Shadrake v Attorney-General

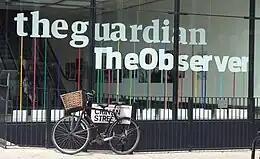
The London headquarters of "The Guardian" newspaper at Kings Place. The Court of Appeal held that remarks made to the newspaper by Shadrake following his conviction in the High Court showed he had no remorse about the contemptuous statements in his book.

The Court then proceeded to make several clarifications regarding the test. First, in determining whether there was a real risk, the court has to make an objective decision based on the effect of the impugned statement on an ordinary reasonable person. The Court of Appeal disagreed with the High Court by holding that the concept of "the public" does not differ according to different factual matrices. However, the court should not substitute its own subjective view for that of the public. The factual matrices of each case are relevant as the backdrop against which to ascertain whether or not public confidence in the administration of justice has been undermined.